Culture of Syria

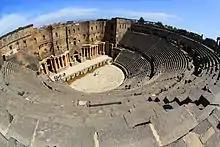
The Roman Theatre at Bosra, one of Syria's best preserved monuments from Roman times. Syria's long and rich history plays a huge part in its culture.

Syria is a traditional society with a long cultural history. The Syrian's taste for the traditional arts is expressed in dances such as the al-Samah, the Dabkeh in all their variations and the sword dance. Marriage ceremonies are occasions for the lively demonstration of folk customs.